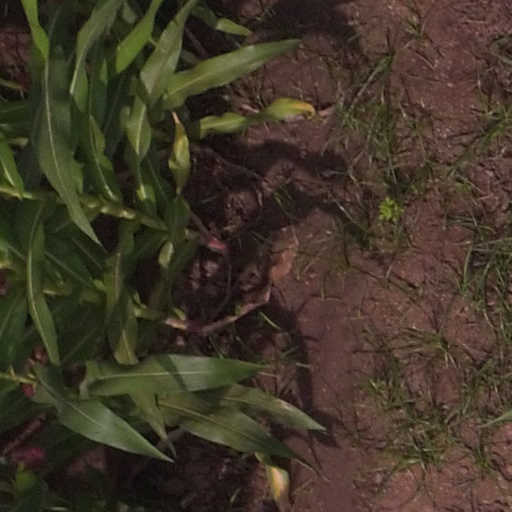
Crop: maize; corn